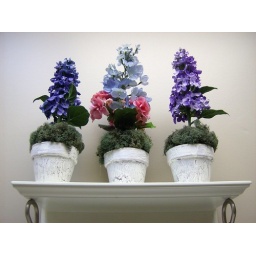
flowers on a shelf in the office